Answer in natural language. Consider the 3D positions of the objects in the scene and not just the 2D positions in the image. Is the centerpoint of  abstract rectangle frame on wall at a higher height than brown side table with drawers? Choose between the following options: yes or no
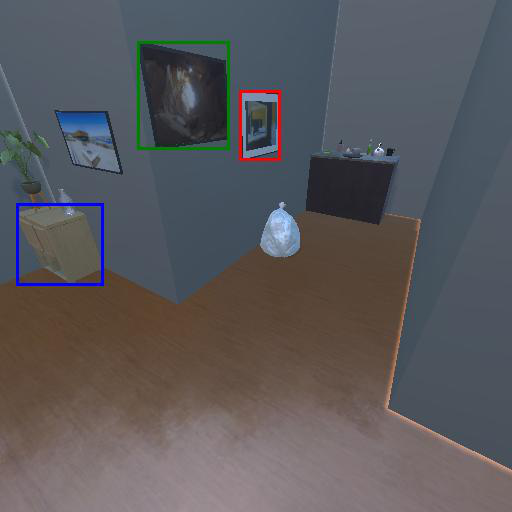
<answer>yes</answer>